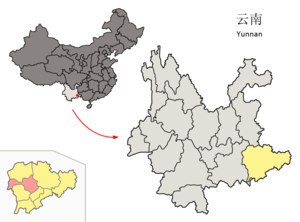
Le xian de Yanshan est un district administratif de la province du Yunnan en Chine. Il est placé sous la juridiction de la préfecture autonome zhuang et miao de Wenshan.